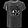
Label: T - shirt / top